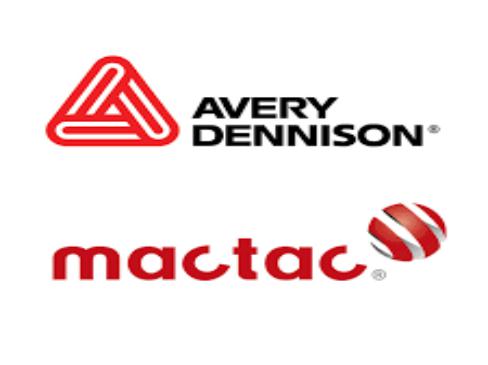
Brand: avery dennison-1
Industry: Others